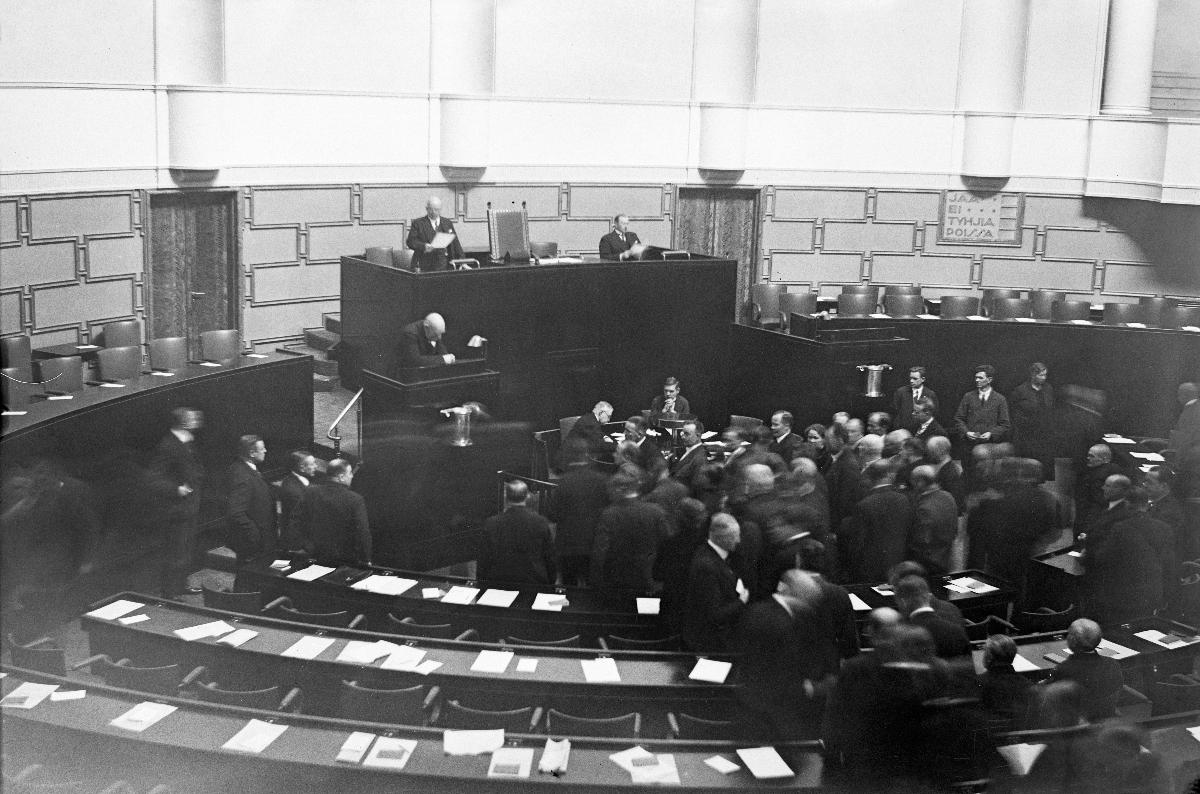
Valtiopäivien avajaiset uudessa Eduskuntatalossa
Öppnandet av riksdagen i det nya Riksdagshuset; Opening of the Parliament in the new Parliament House
sisällön kuvaus: Eduskunnan avajaiset Eduskuntatalossa Helsingissä 2.2.1931. content description: The opening of the Finnish Parliament in the Parliament House of Finland, Helsinki 1931. innehållsbeskrivning: Riksdagens öppnande i Riksdagshuset, Helsingfors 2.2.1931.
Kuvaaja: Sundström, Hugo, kuvaaja
Vuosi: 1931
Paikka: Suomi, Uusimaa, Helsinki
Aiheet: arkkitehtuuri; rakennukset; Eduskuntatalo; eduskunta (parlamentit); sisäkuva; HBL; architecture; buildings; Parliament House; parliament; politics; parliament house; interior; arkitektur; byggnader; Riksdagshuset (Finland); riksdagen; politik; riksdagshuset; interiör